97/98/101 Avenue

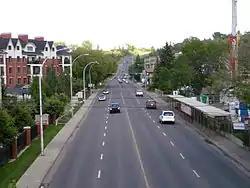
Looking east along 98 Avenue

101 Avenue is a historical eastern gateway into Edmonton with it being the nearest road allowance to the Dawson Bridge crossing of the North Saskatchewan River, which aligns with Rowland Road and 106 Avenue to the north. When Alberta introduced highway numbers in the 1930s, the original alignment of Highway 15 left downtown Edmonton along Rowland Road and the Dawson Bridge, turned south along 79 Street (later 84 Street), and then left Edmonton along 101 Avenue. East of Edmonton, the route turned north at Range Road 234 for before turning east Township Road 532. In 1940, the Highway 15 designation was switched with Highway 16 east, which at the time followed Fort Trail from Edmonton to Fort Saskatchewan. In 1953 the Clover Bar Bridge opened, resulting in Highway 16 being rerouted from 101 Avenue to 118 Avenue and the former alignment being designated as Highway 16A.